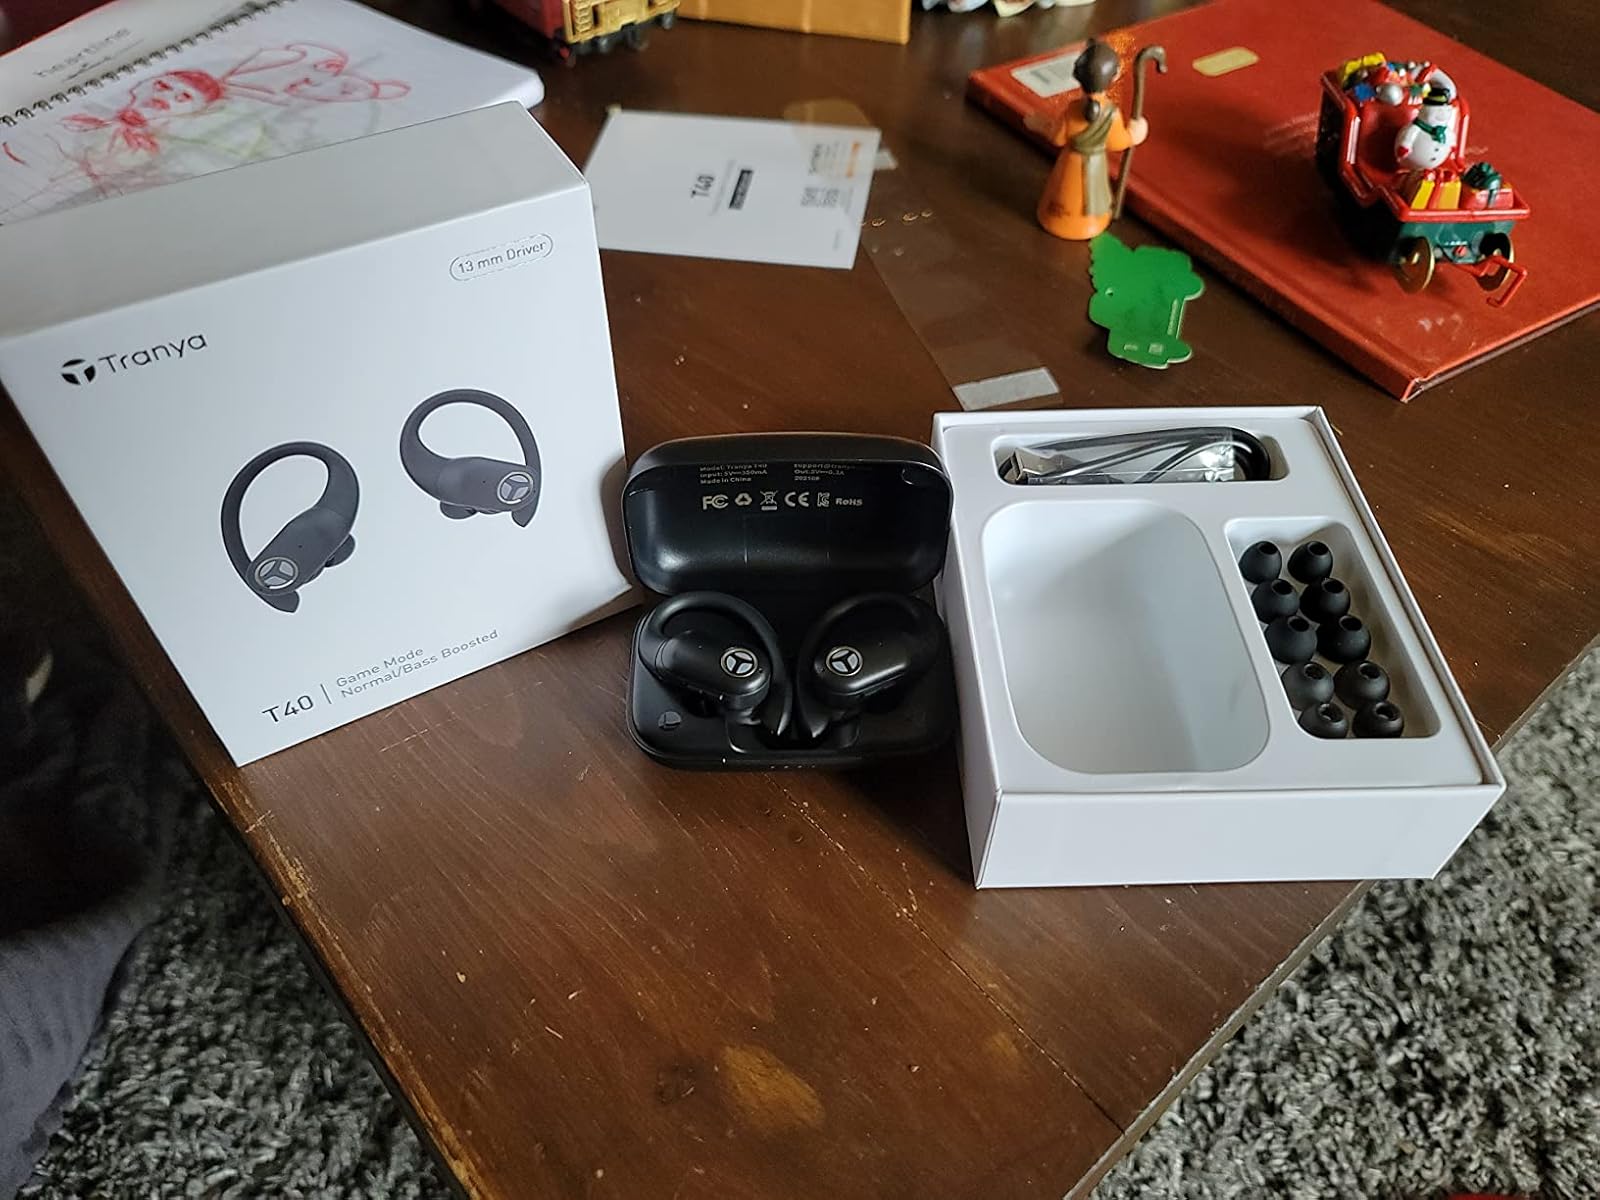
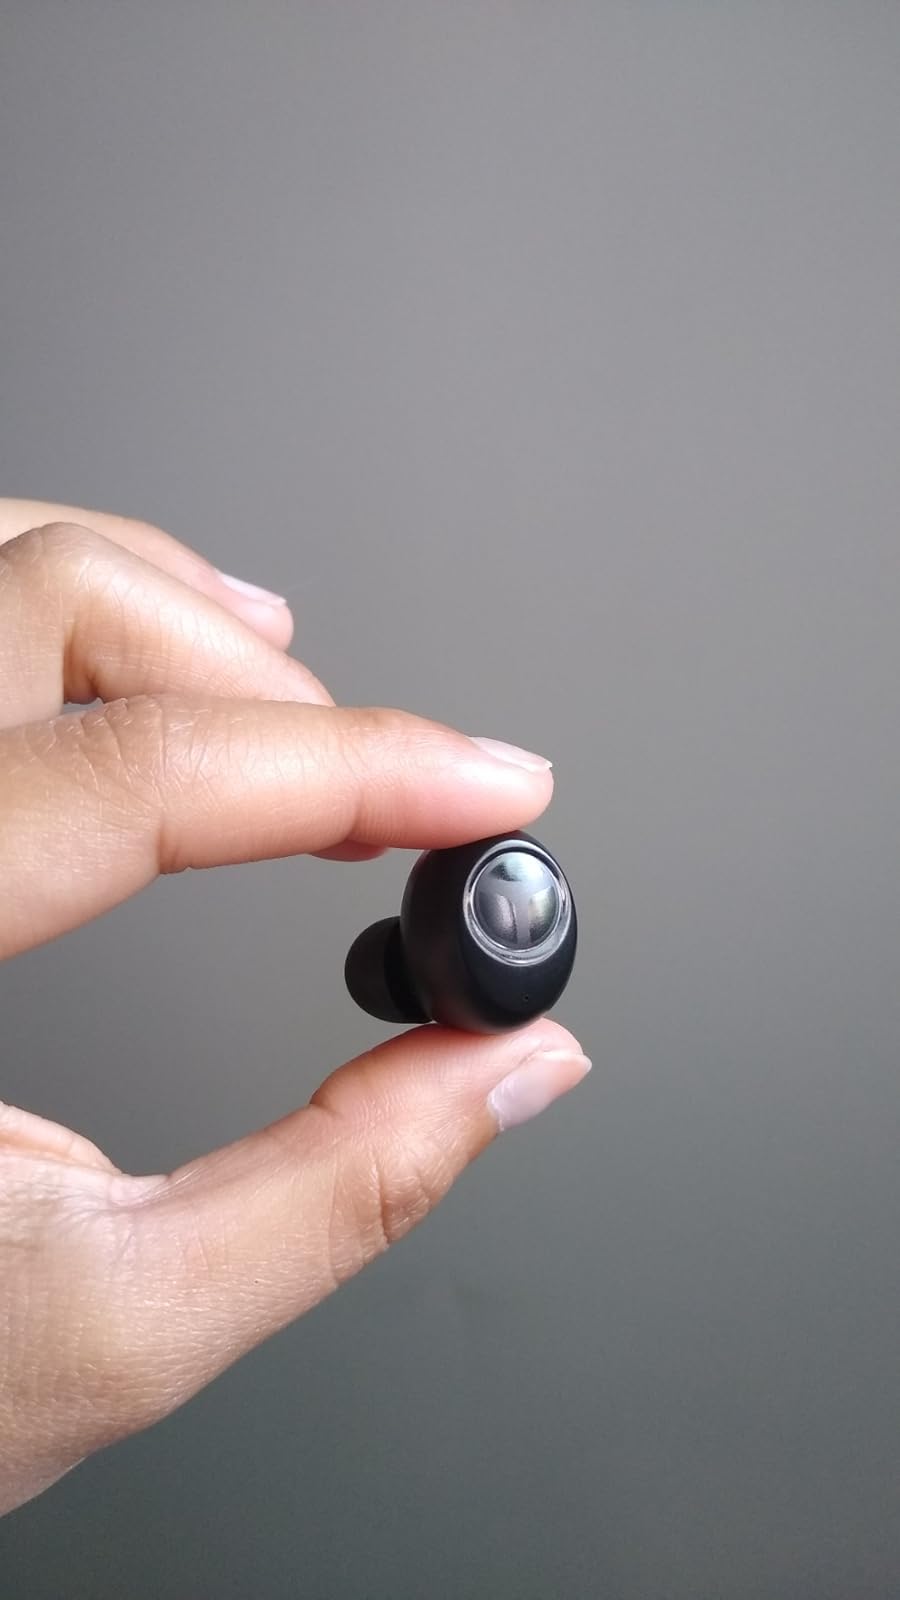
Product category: earbuds
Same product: no